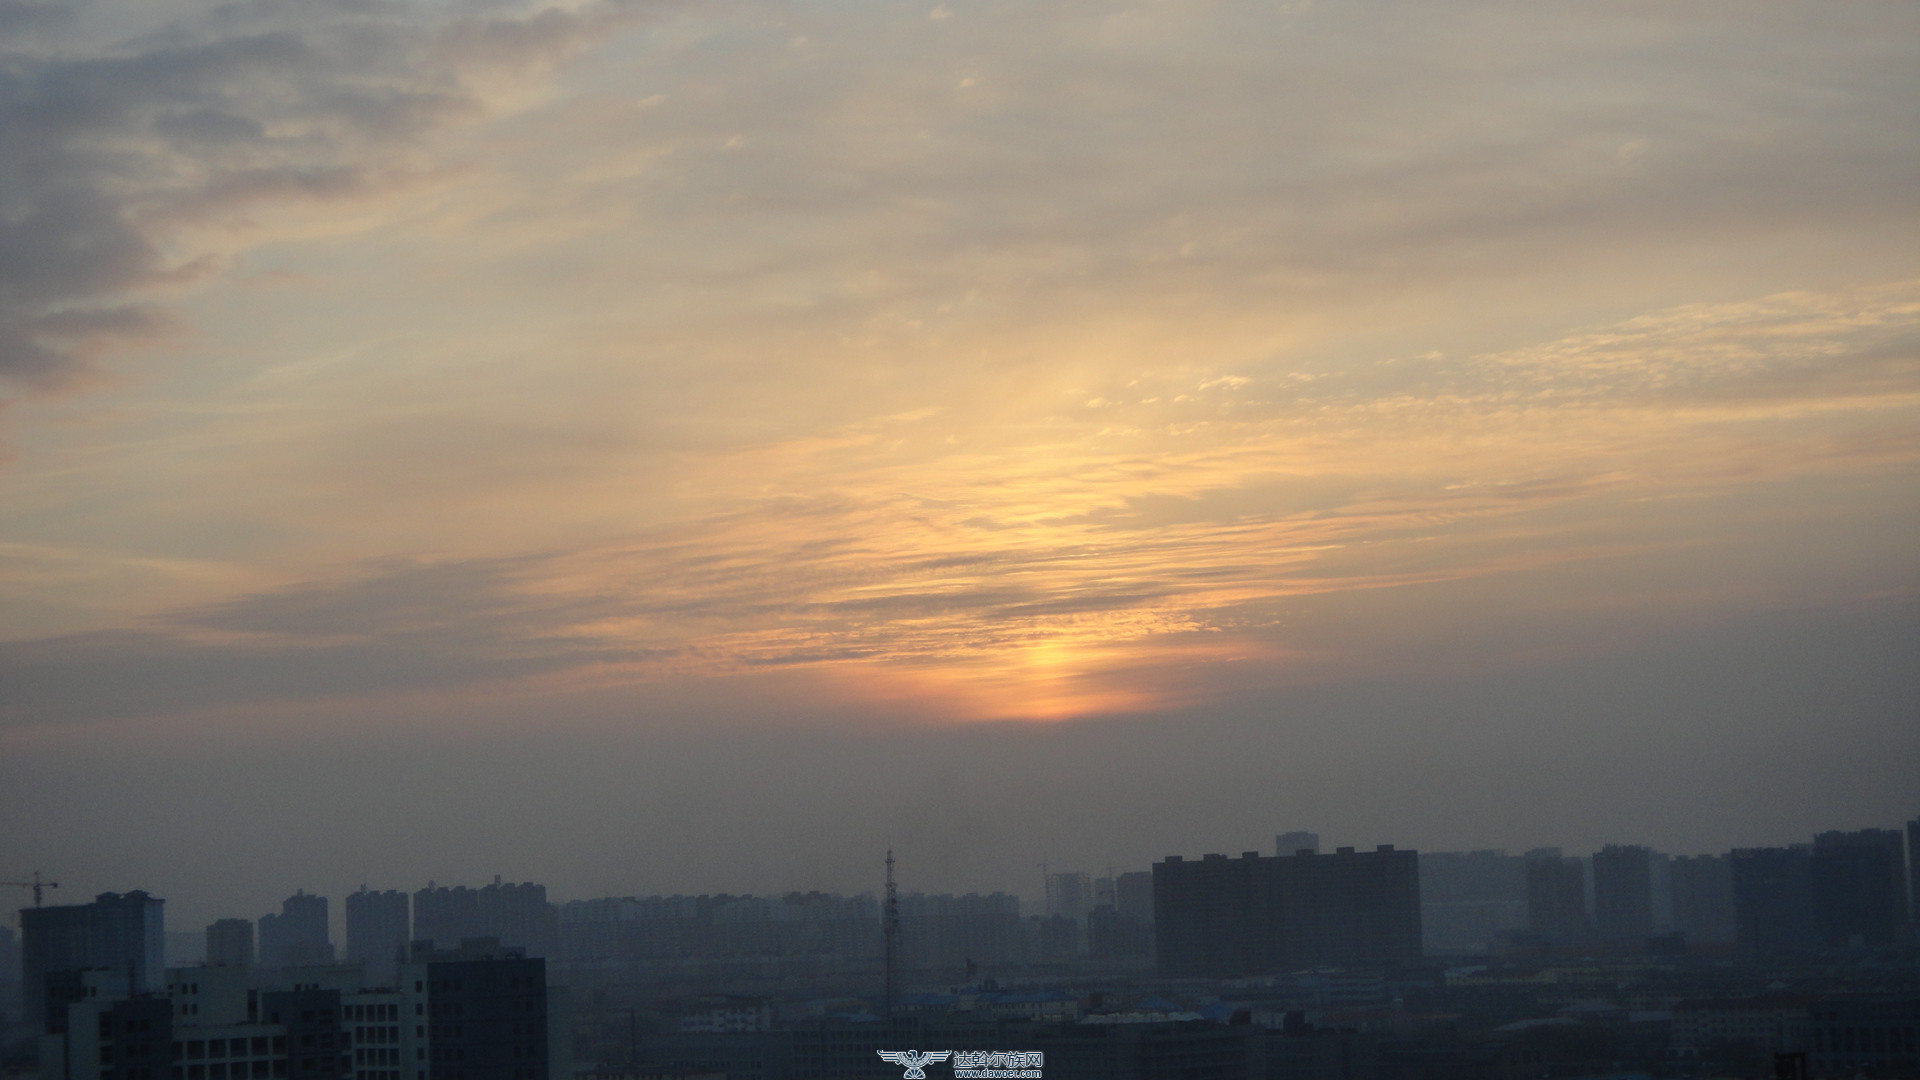
Weather: foggy or hazy